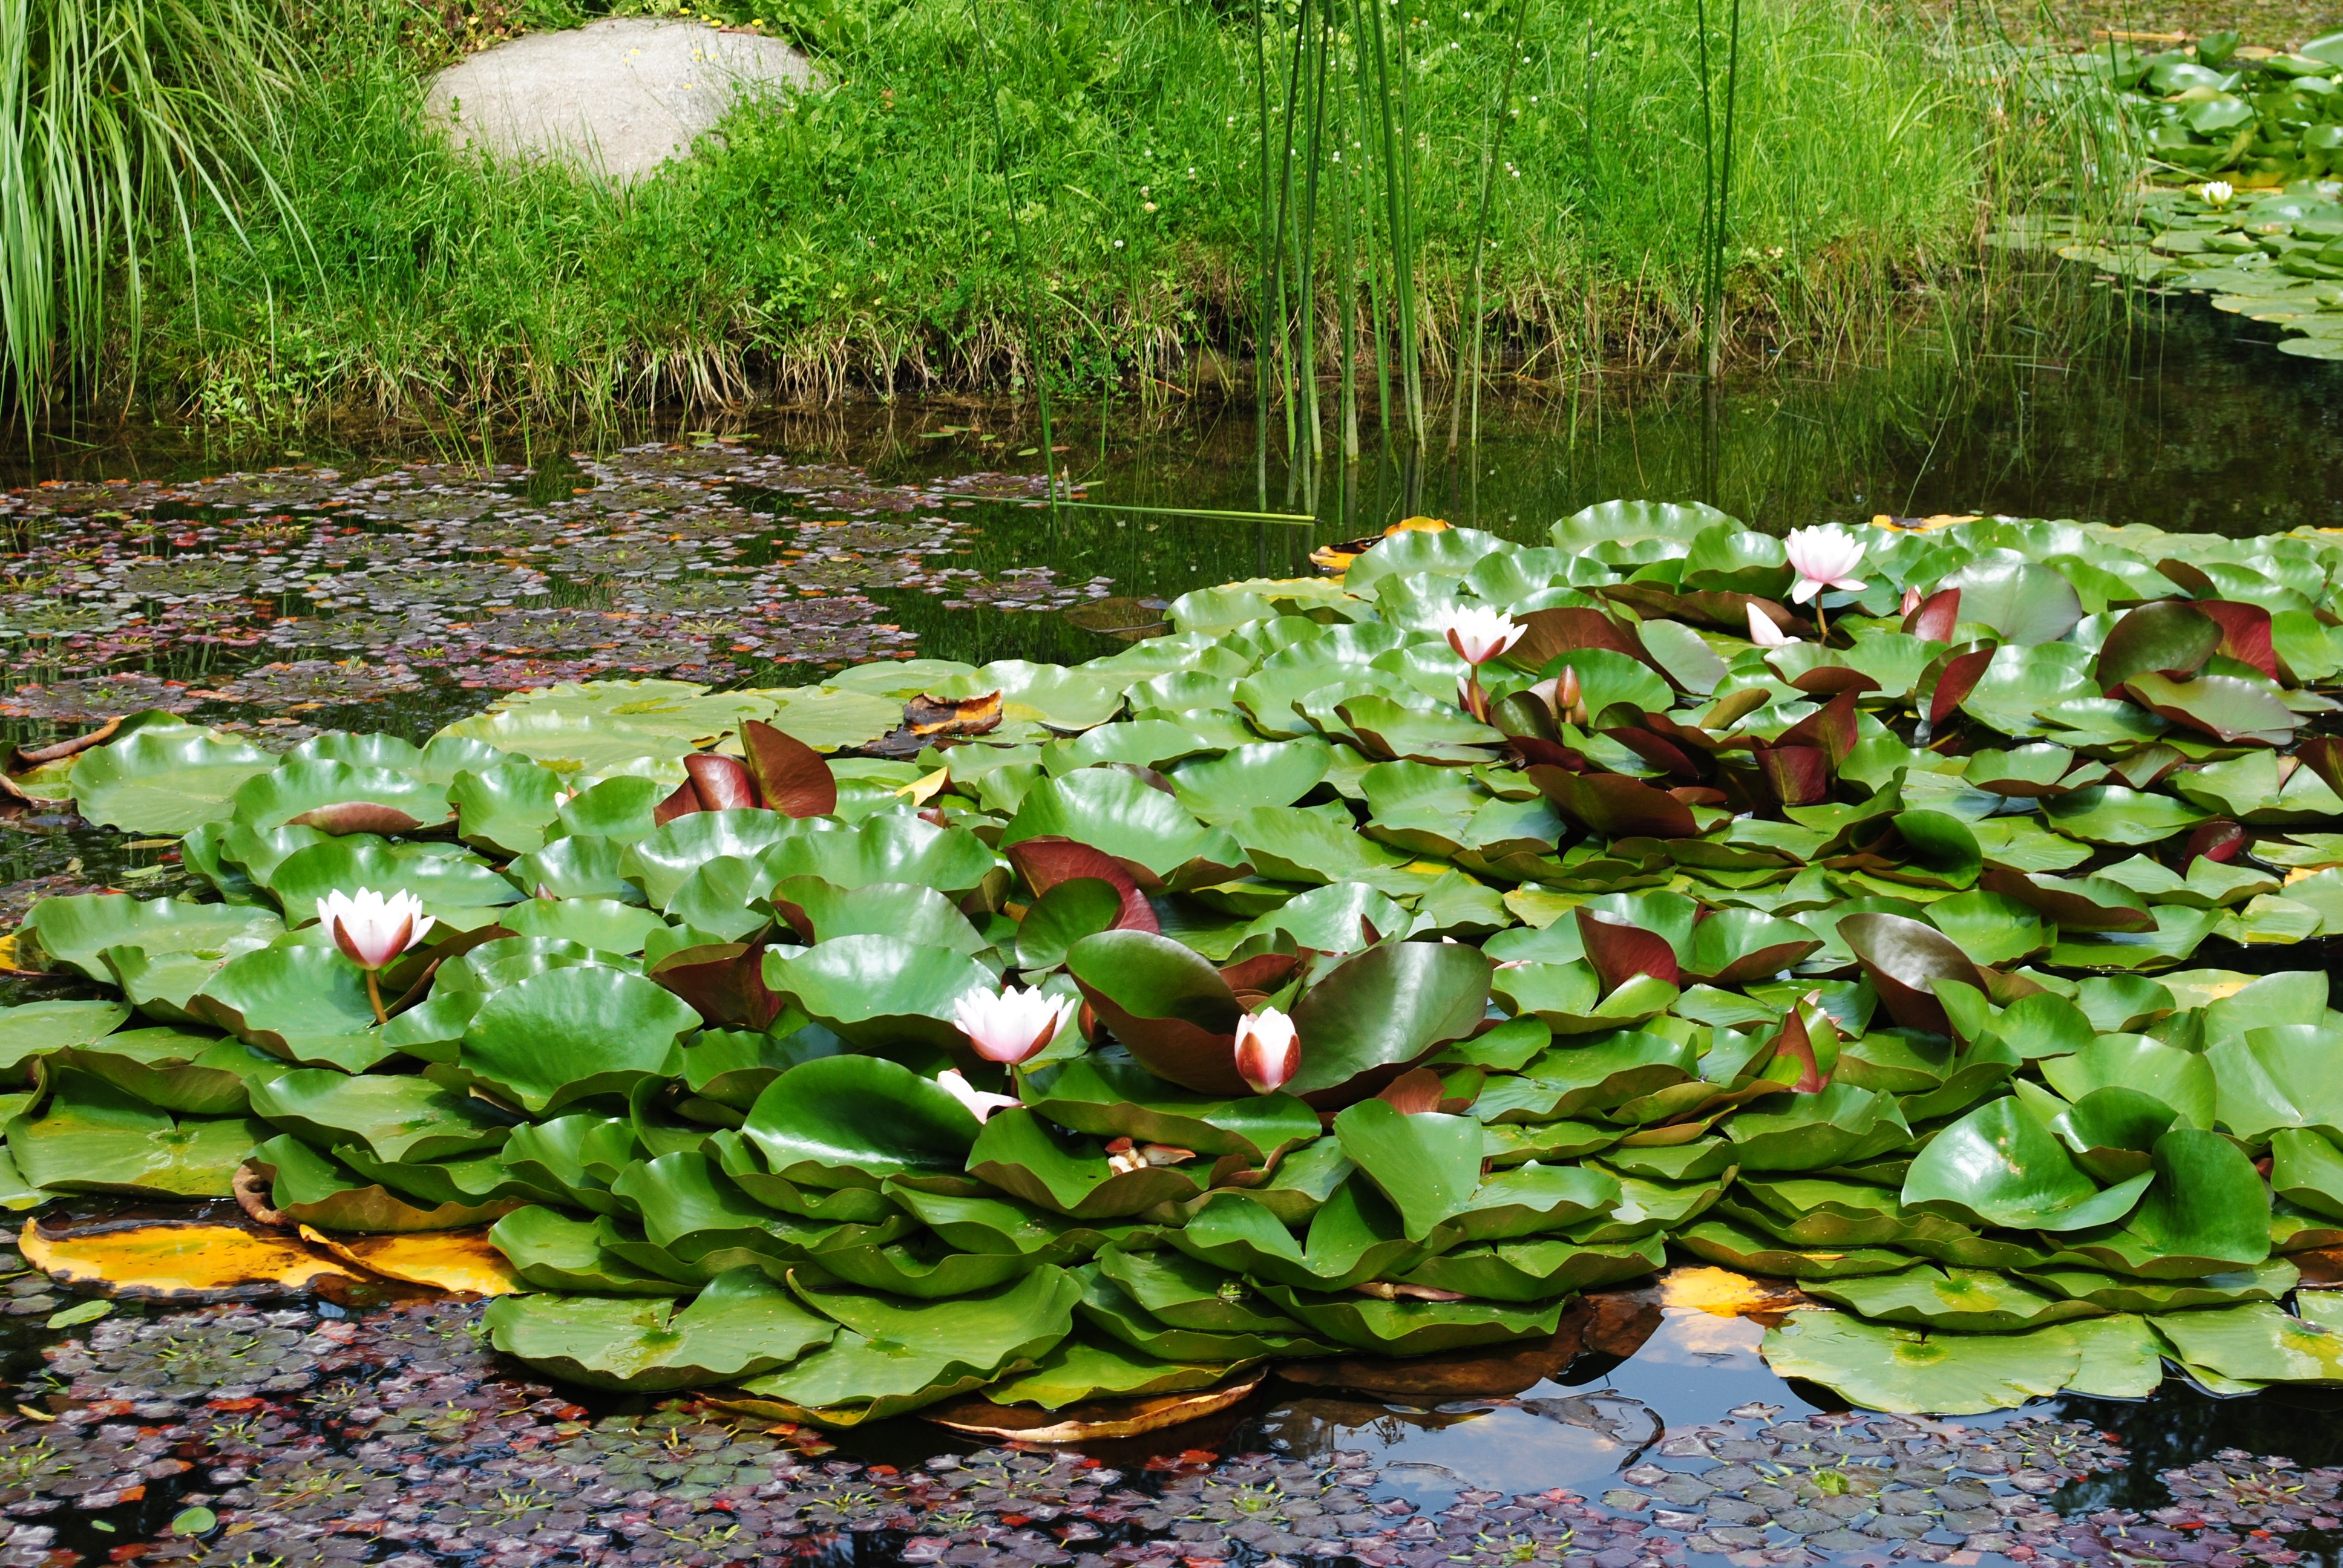
nature, plant, leaf, flower, pond, green, produce, botany, garden, aquatic plant, shrub, lilies, botanical garden, yard